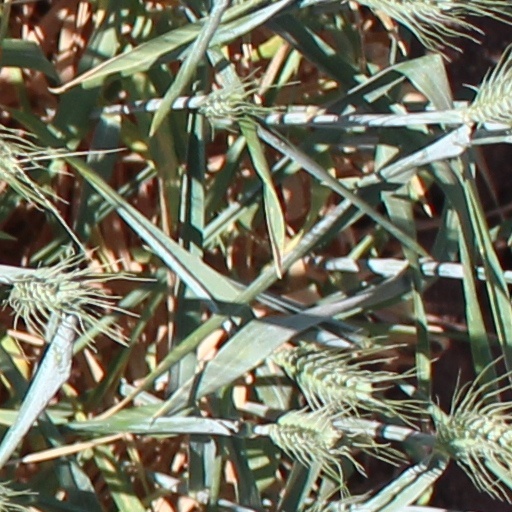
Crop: wheat